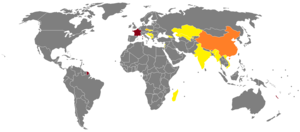
Cette carte montre les pays visités par les étudiants du Centre Universitaire d'Enseignement du Journalisme (CUEJ) au cours de leur session de délocalisation.
Le Centre universitaire d'enseignement du journalisme est une école publique de journalisme française, installée à Strasbourg et dont le diplôme est reconnu par la profession, via la convention collective nationale de travail des journalistes. Cette composante de l'université de Strasbourg fait partie des 14 écoles de journalisme reconnues par la profession.